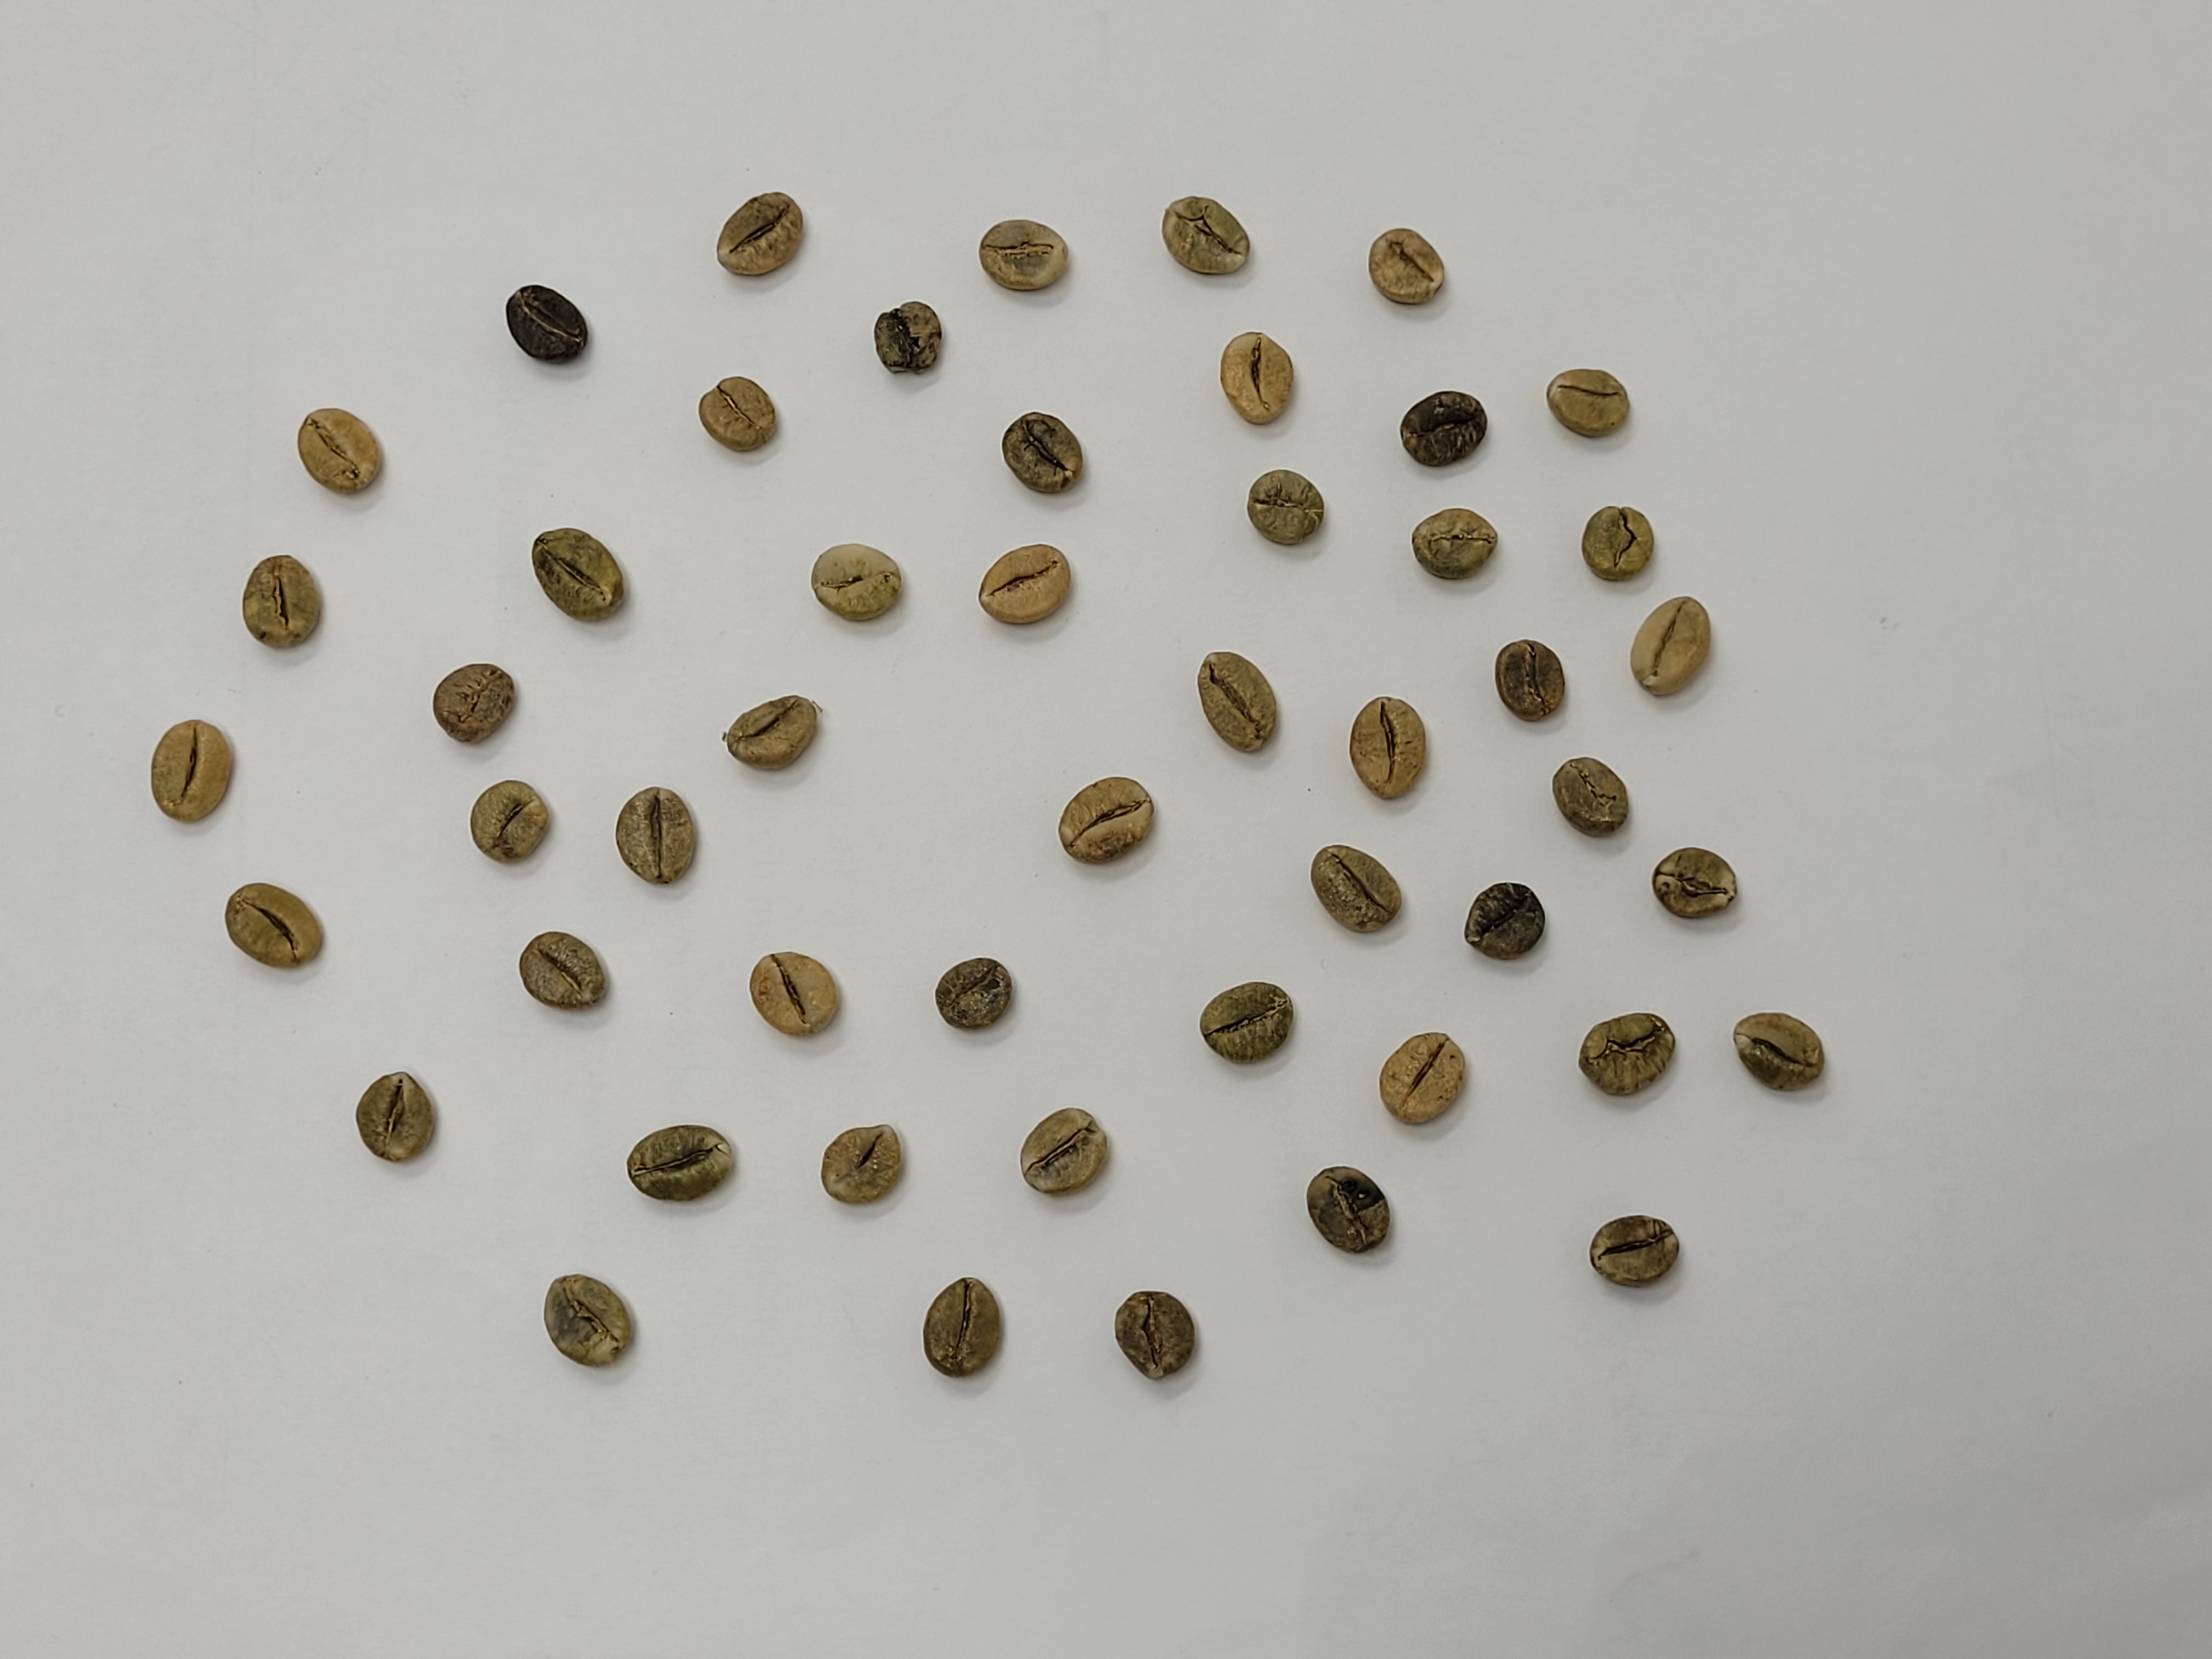
Coffee bean quality grade: AA